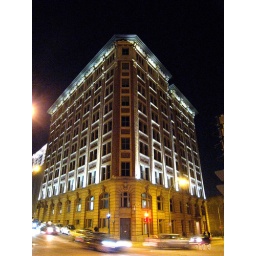
Bell Canada building located on the corner of St-Urbain and Ontario street in Montreal, Canada